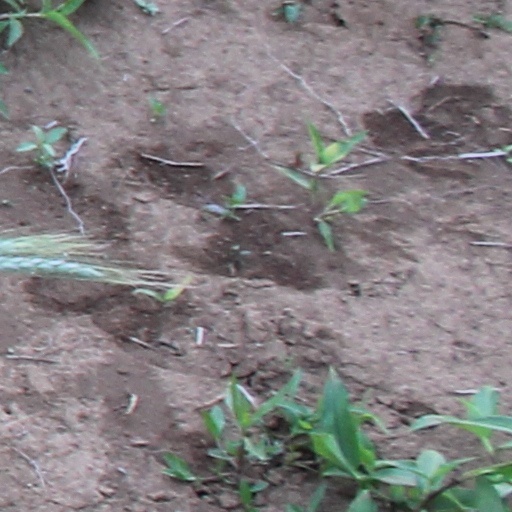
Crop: wheat